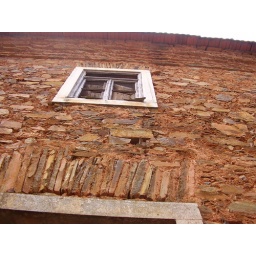
old window in old house